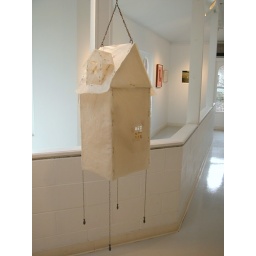
Hanging paper house by Pam Cooper